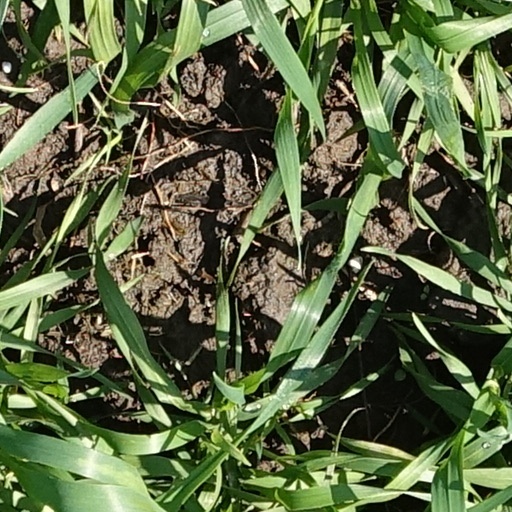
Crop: wheat